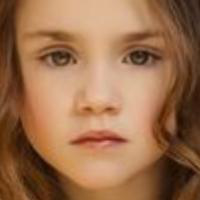
Age group: age 01-10